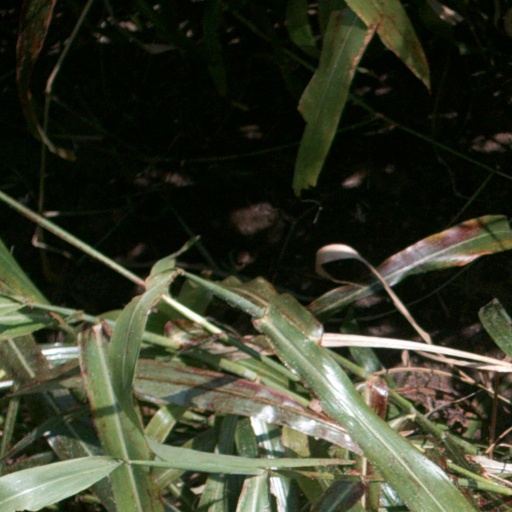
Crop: sorghum